Embedded operating system

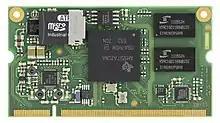
An "embedded system" on a plug-in card, featuring a processor, memory, power supply, and various external interfaces

An embedded operating system (EOS) is an operating system designed specifically for embedded computer systems. These systems aim to enhance functionality and reliability to perform dedicated tasks. When the multitasking method employed allows for timely task execution, such an OS may qualify as a real-time operating system (RTOS).